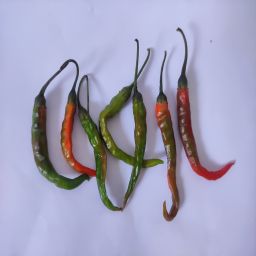
Crop: Chile Pepper
Quality: Old